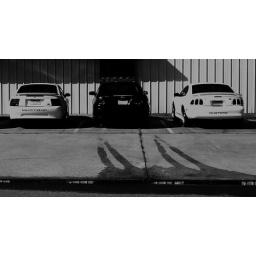
my car is the scion in the middle...and i definately made those water marks driving up...ha